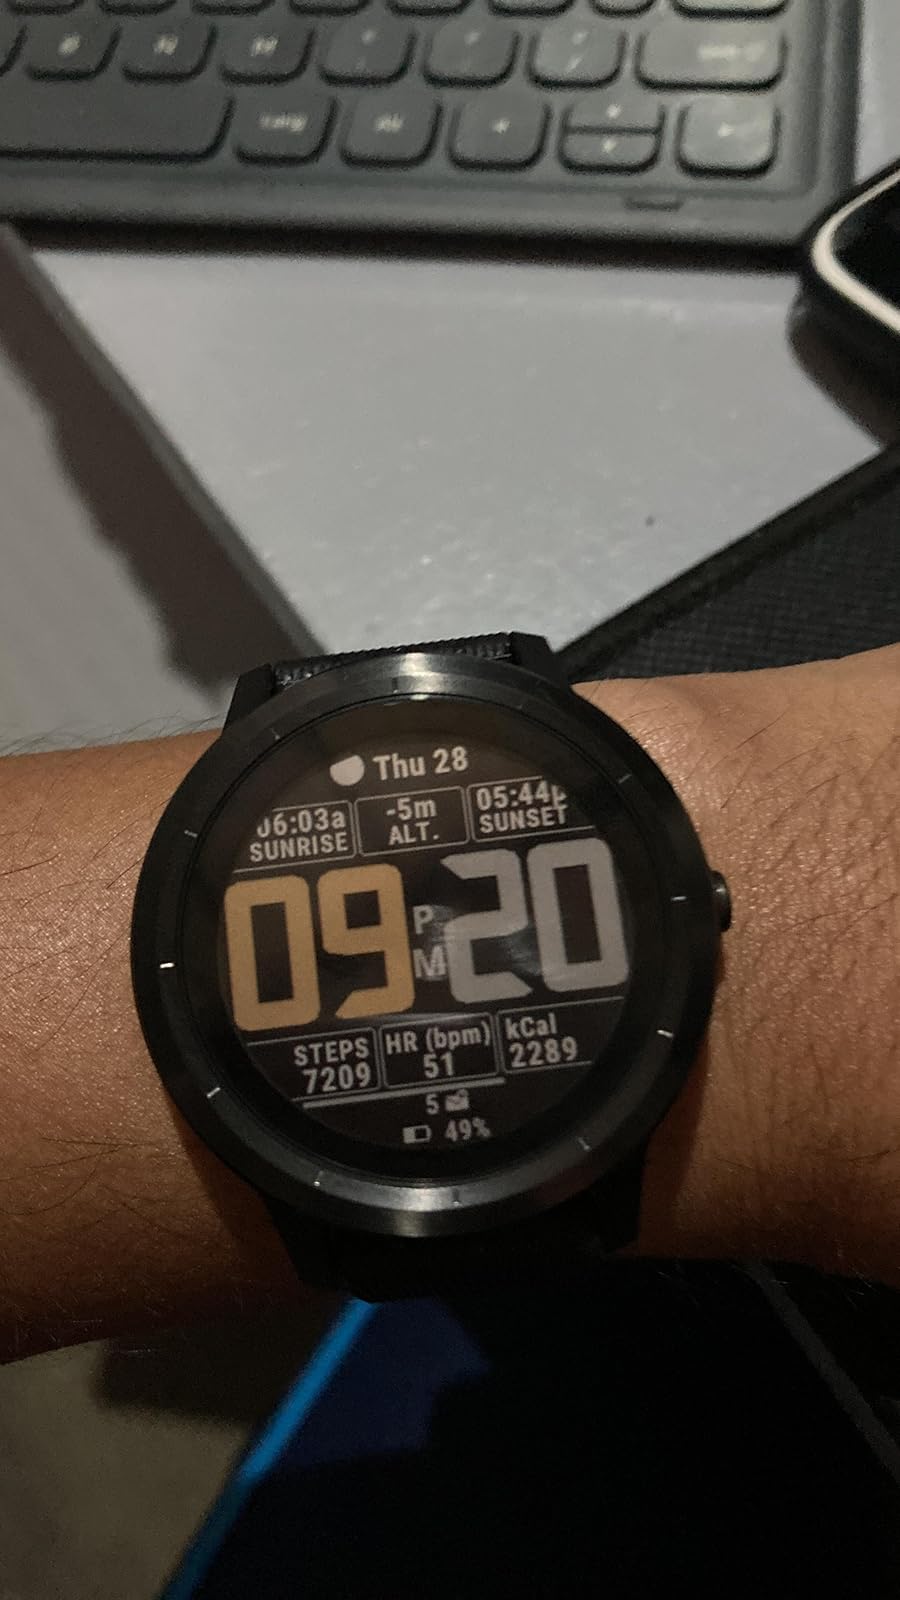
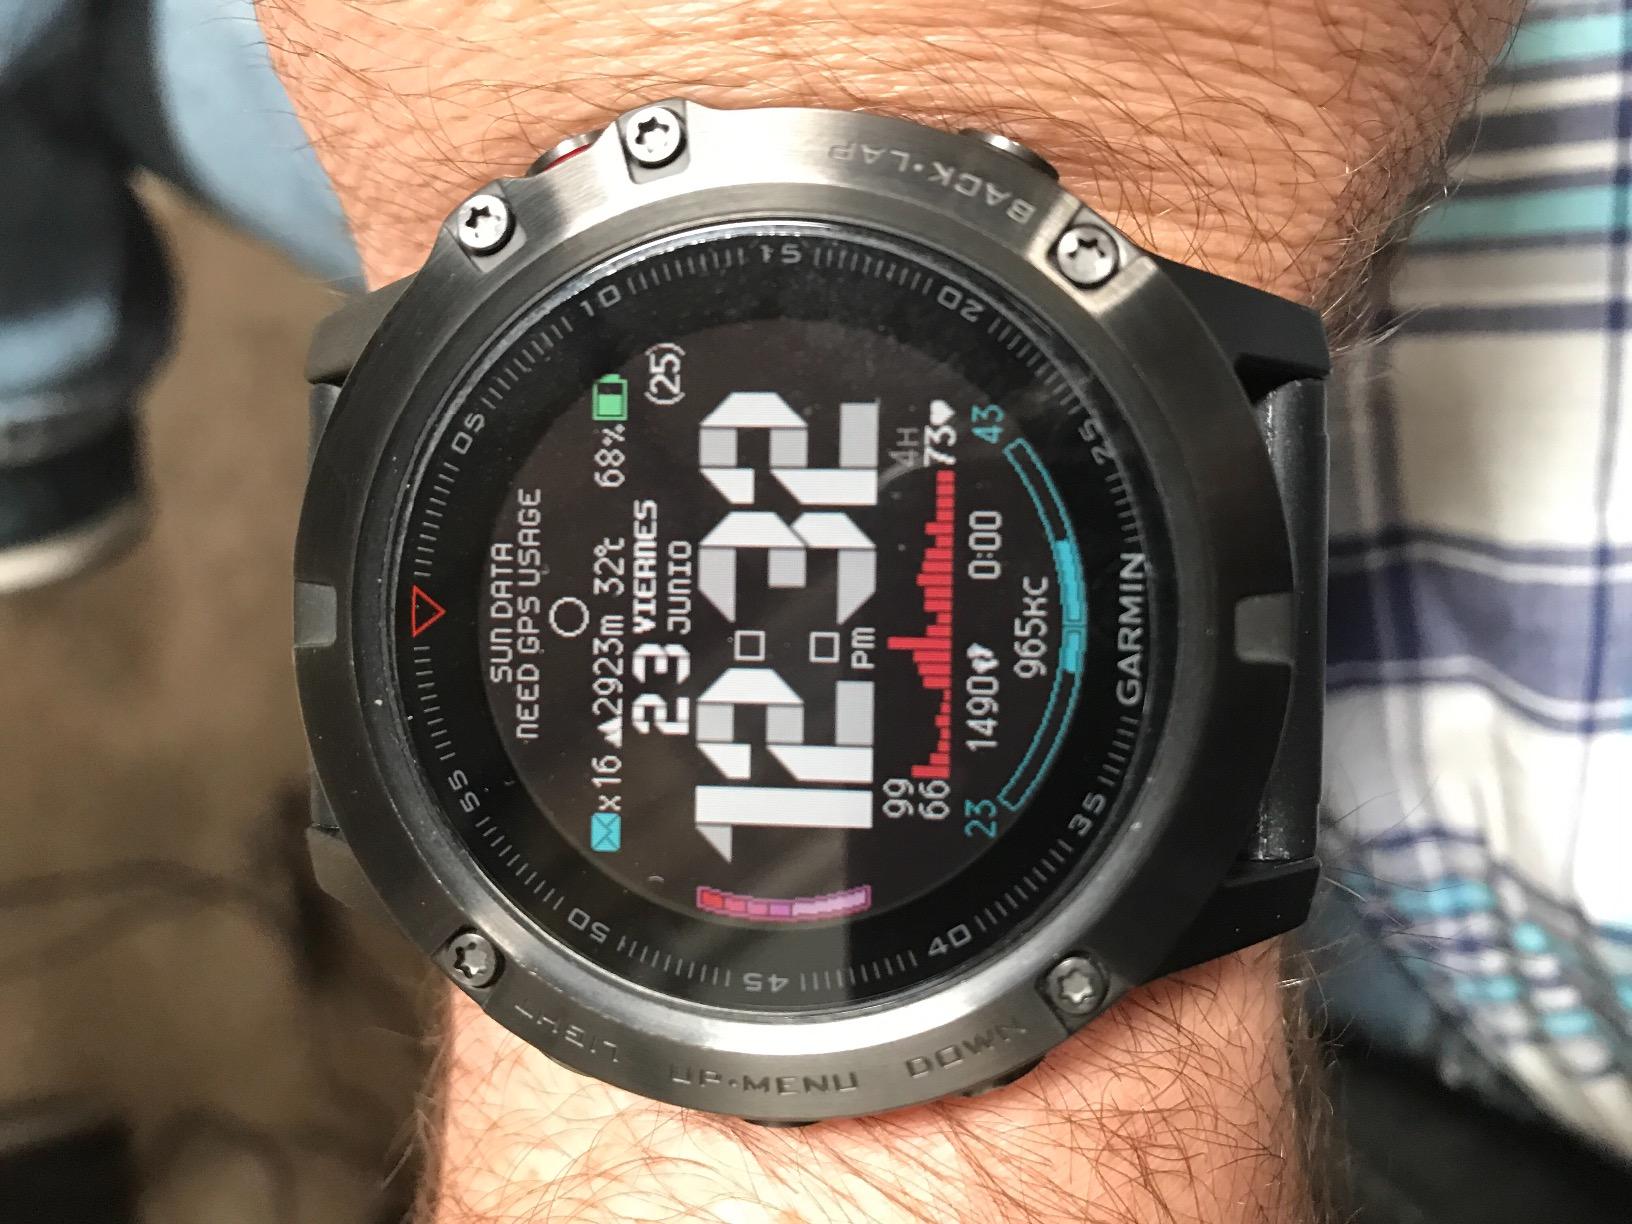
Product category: smartwatch
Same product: no